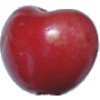
Label: Cherry 2